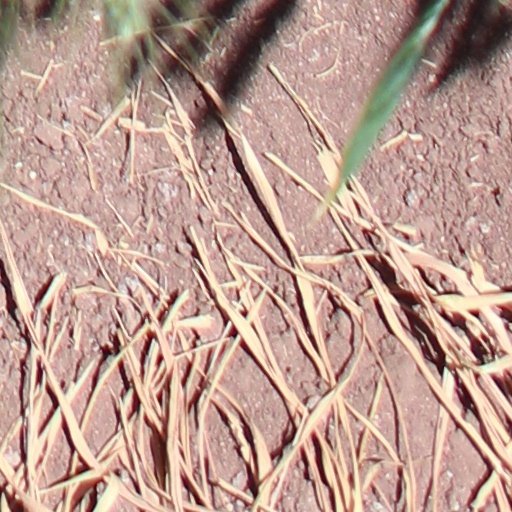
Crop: wheat